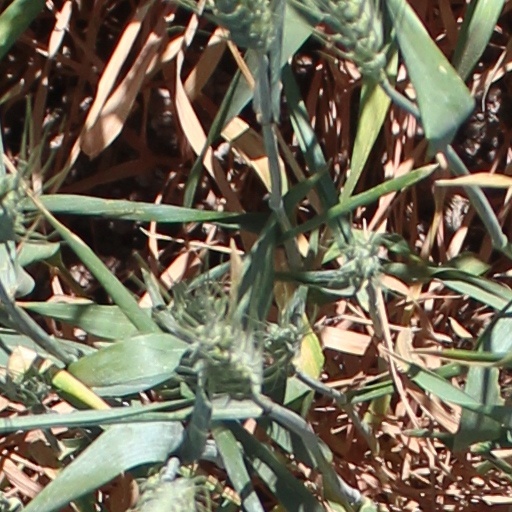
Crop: wheat